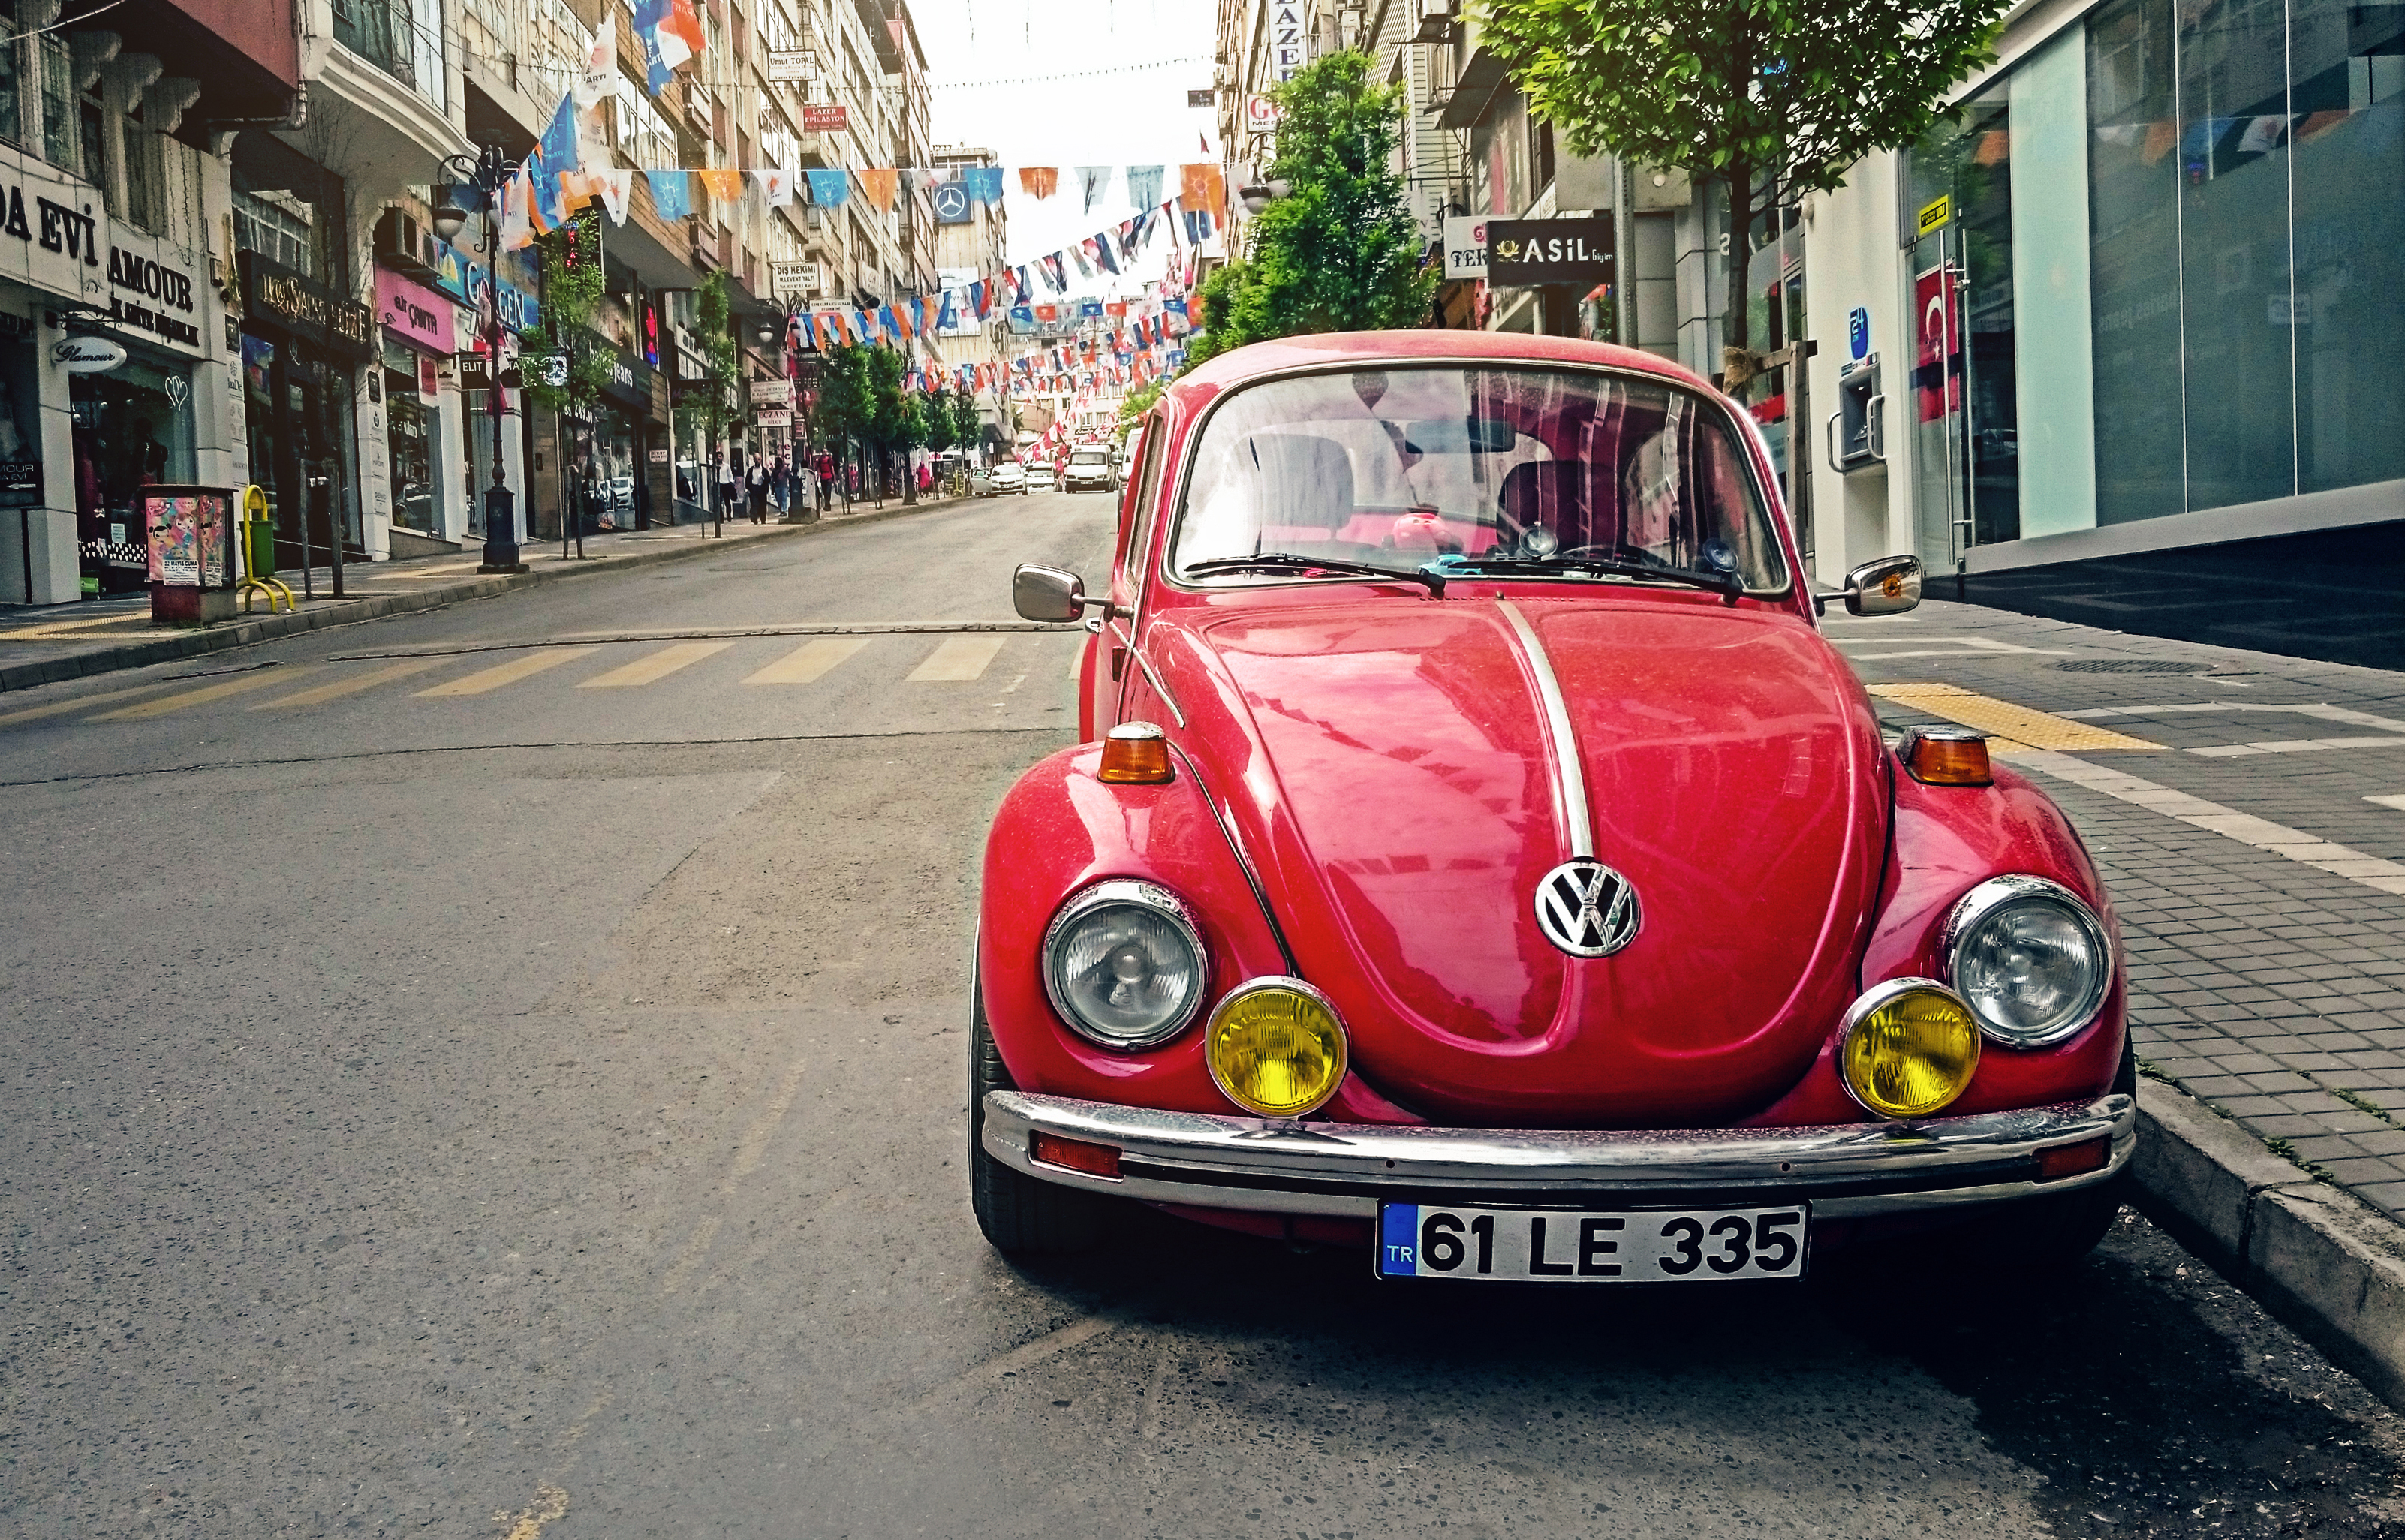
road, street, car, vintage, sidewalk, volkswagen, city, urban, pavement, red, vehicle, colourful, colorful, old car, classic car, automotive, motor vehicle, vintage car, curb, vw beetle, classic, antique car, city car, land vehicle, volkswagen beetle, automobile make, compact car, automotive design, subcompact car, buntings